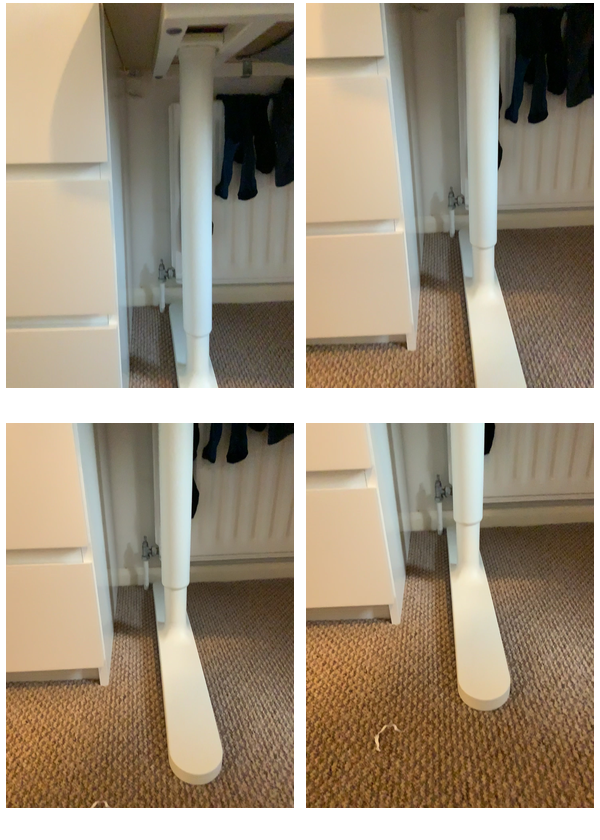Task instruction: Adjust the radiator.
Answer: {"task_instruction": "Adjust the radiator.", "nodes": ["knob", "radiator"], "edges": [{"functional_relationship": "adjust", "object1": "knob", "object2": "radiator", "spatial_relations": ["lower_than", "close"], "is_touching": true}], "action_type": "rotate", "function_type": "parameter_adjustment"}